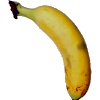
Label: Banana Lady Finger 1